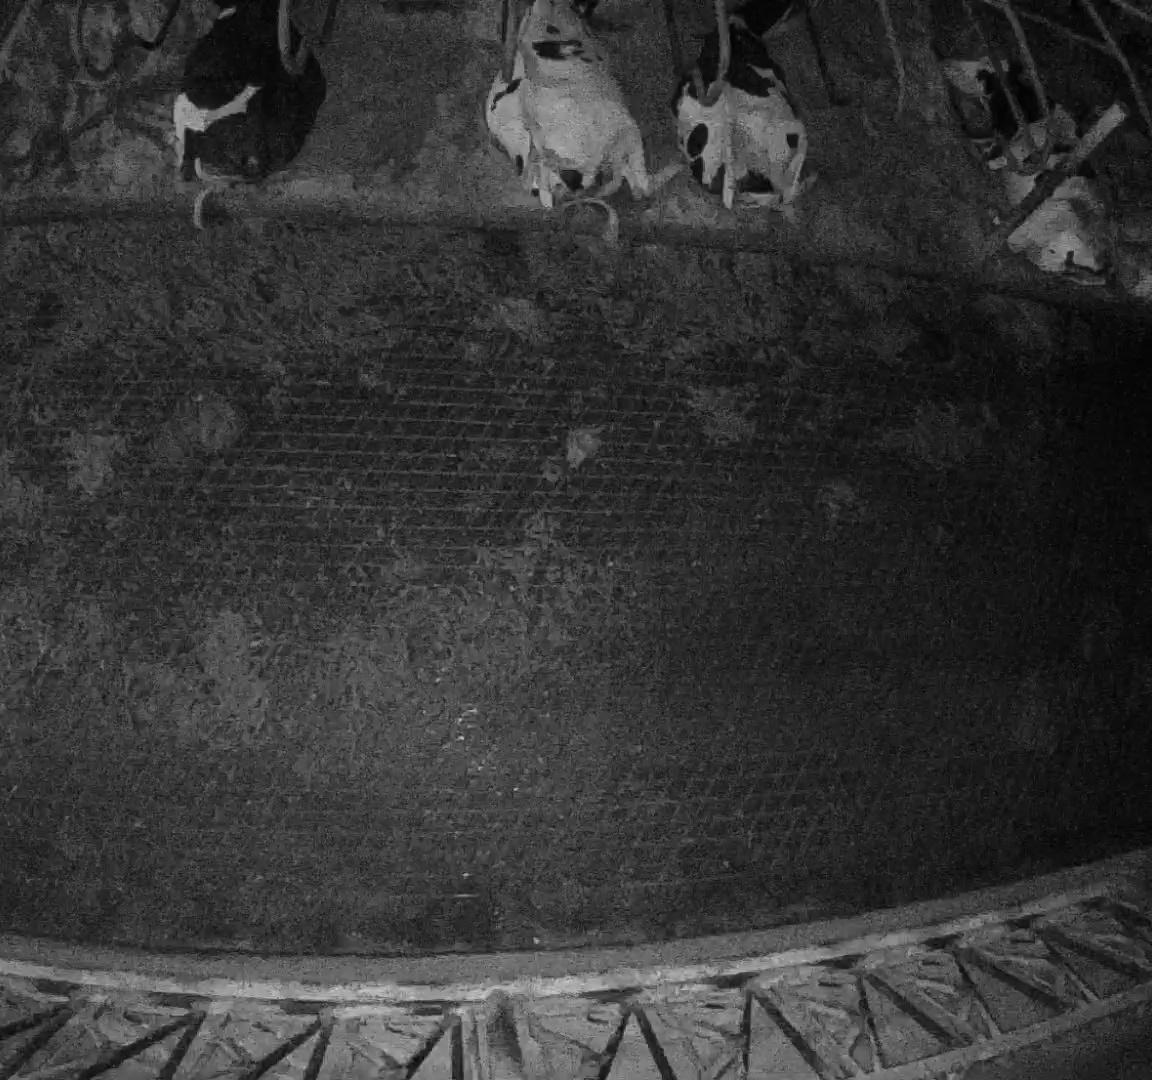
Number of cows: 5